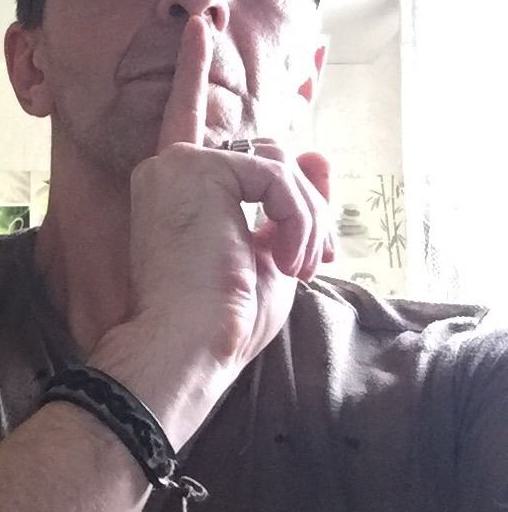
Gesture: mute